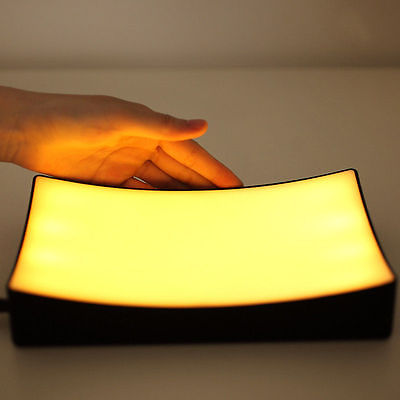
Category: lamp